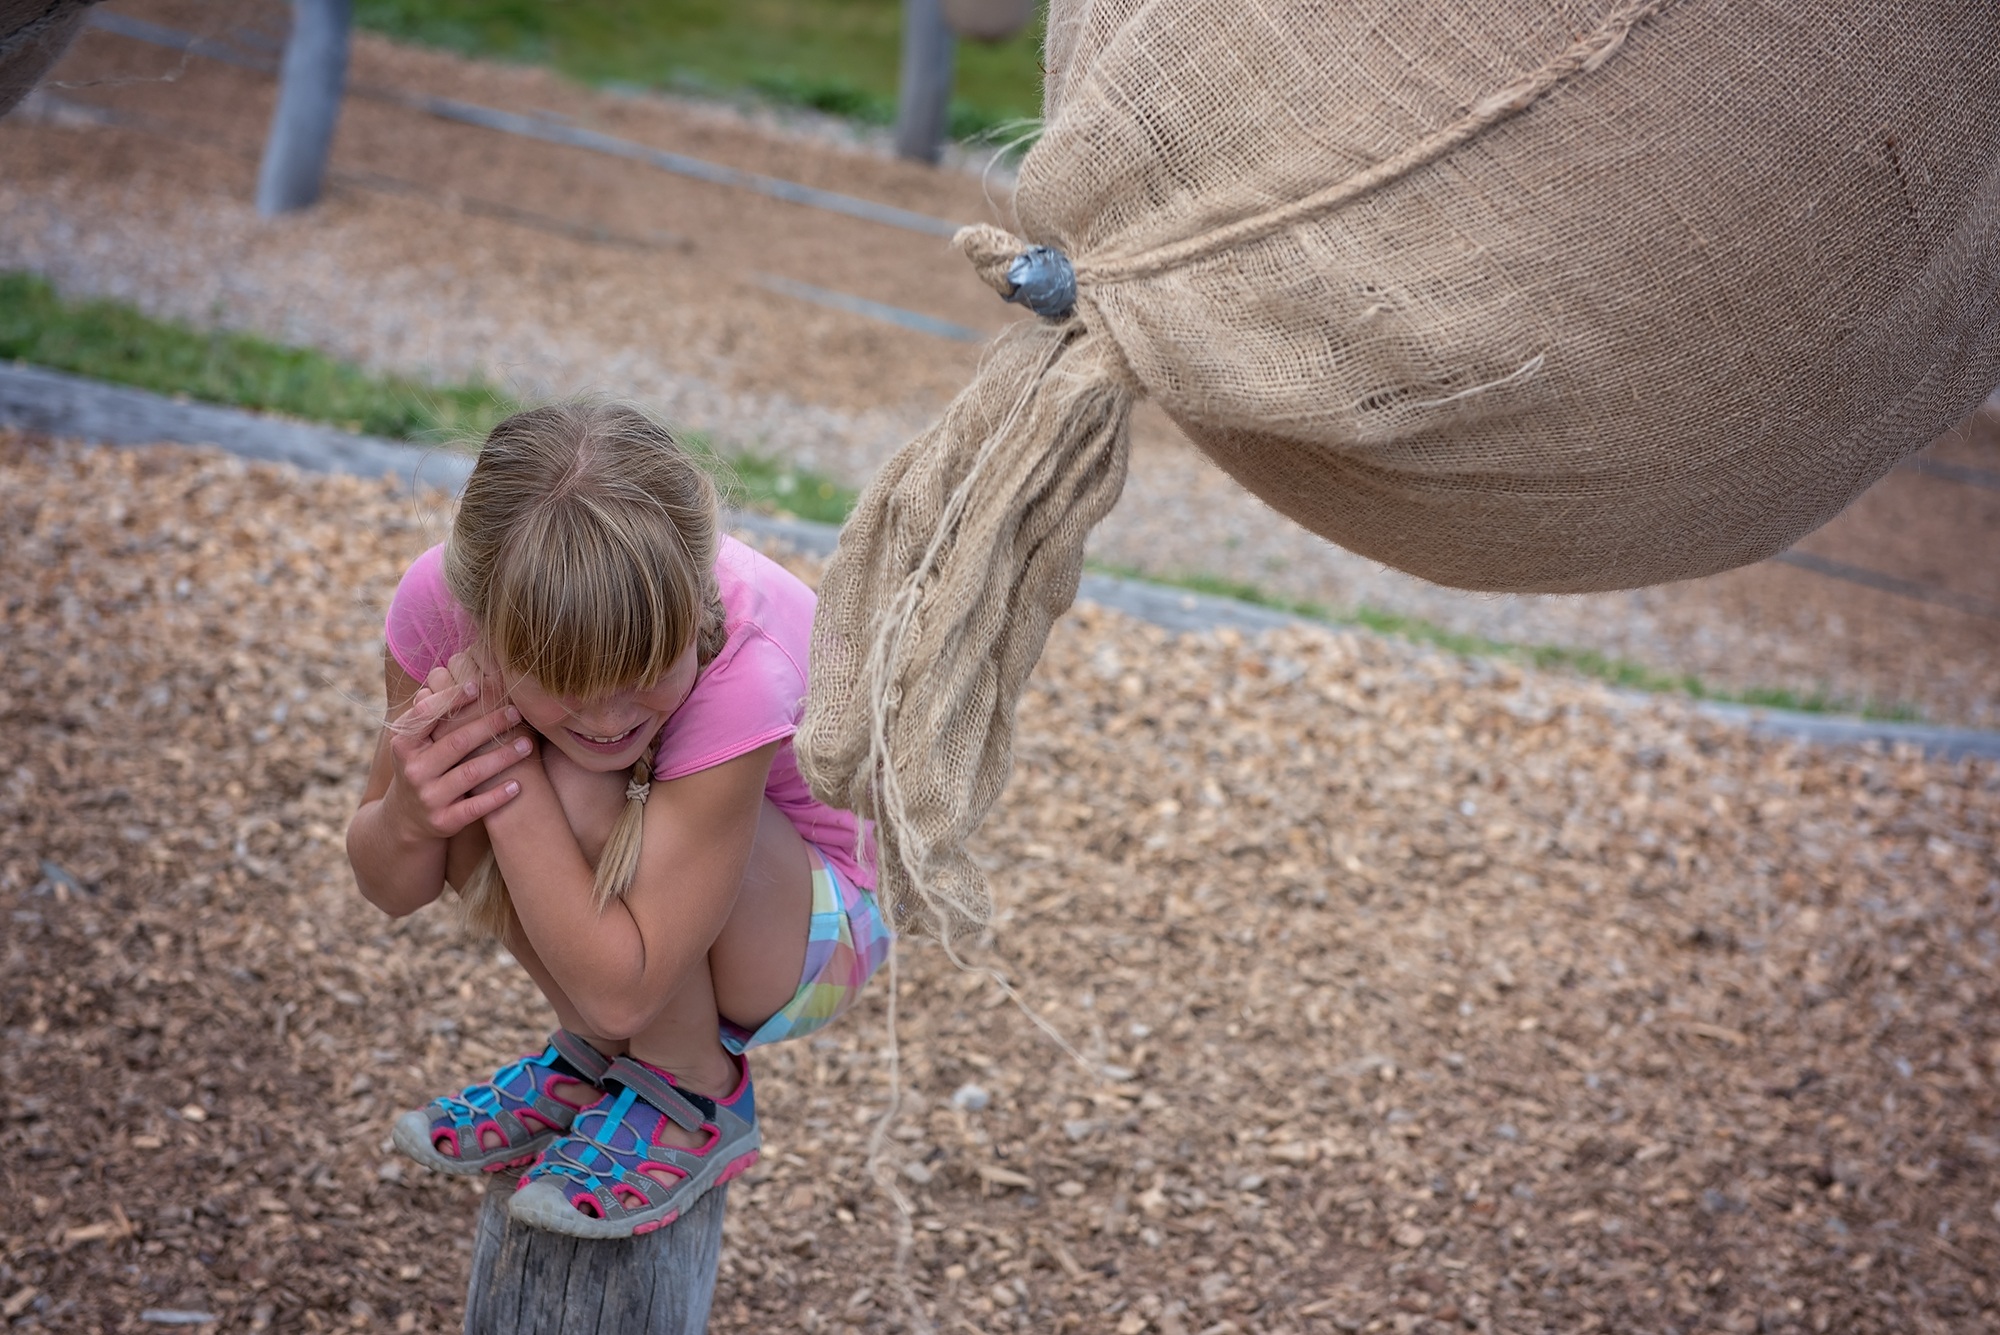
person, girl, play, action, child, human, movement, leisure, skill, sporty, fun, playground, toddler, out, skill game, human positions, sack game, action game